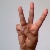
The image shows a hand gesture representing the letter 'W' in Indian Sign Language.